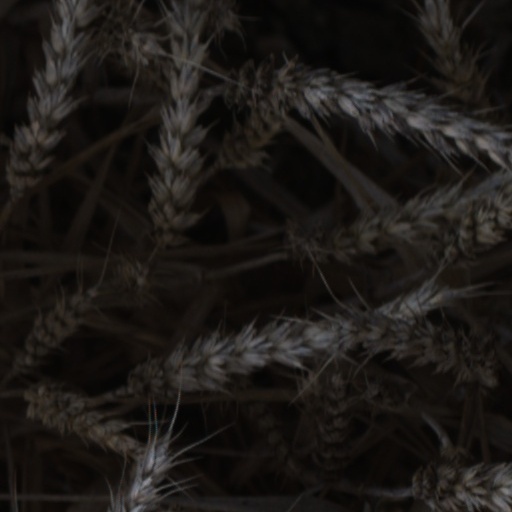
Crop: wheat